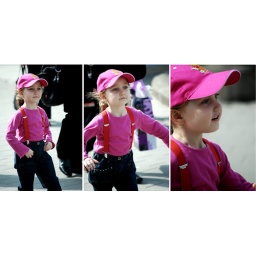
Cute girl in the street of Brno.